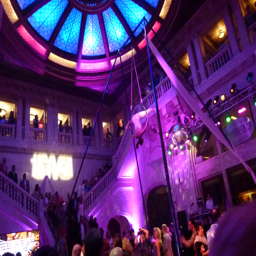
lobby goes back in time to when it was building .